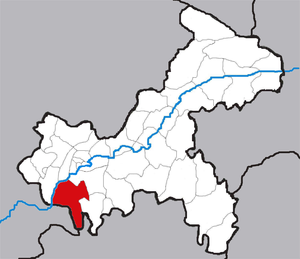
Le district de Jiangjin est une subdivision de la municipalité de Chongqing en Chine.